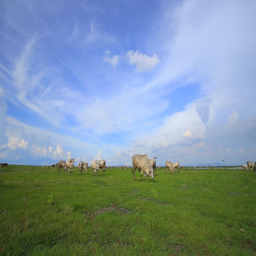
cow eating grass in the grass field